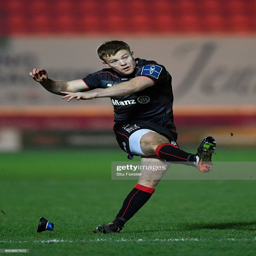
person lands a kick during the match .